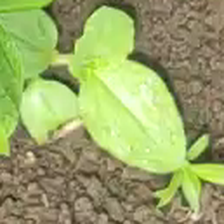
Weed species: Kena_(Commplina_benghalensio)